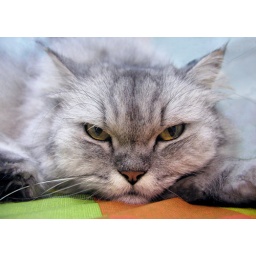
pic taken by Judy, on our kitchen table